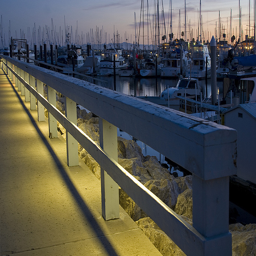
A photo taken from a pier looking at the marina.
A banister stands on a road while beyond it floats rows of boats in a harbor.
A bridge next to a harbor full of boats at twilight.
There are many small boats docked at this pier
A dock over looking boats in the water.